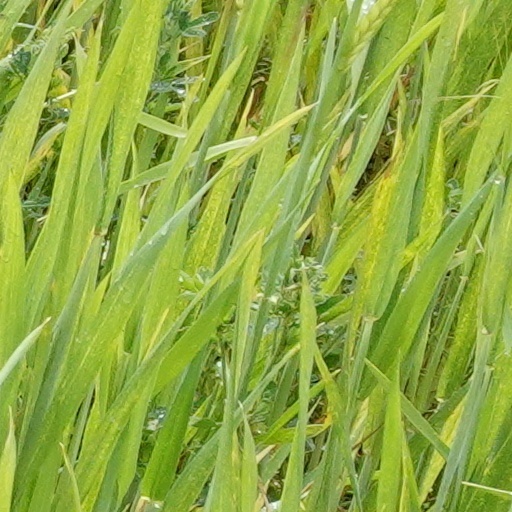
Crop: wheat